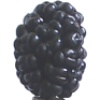
Label: mulberry